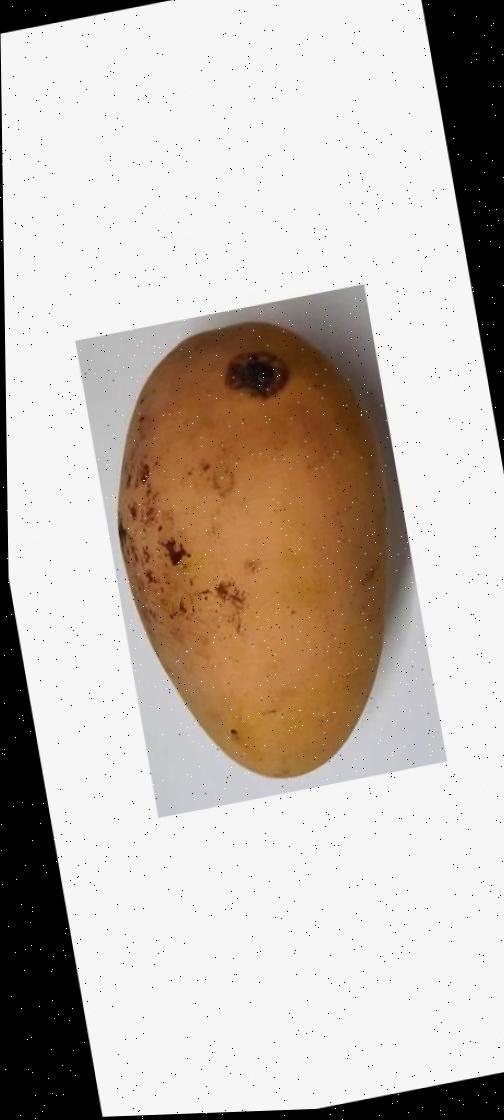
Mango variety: Katimon